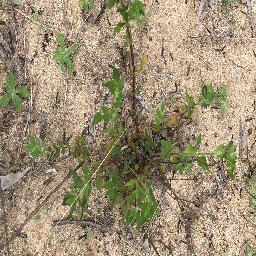
Label: siam_weed